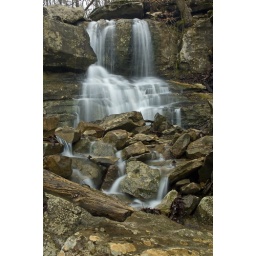
Just below the second bridge on RR bed trail.